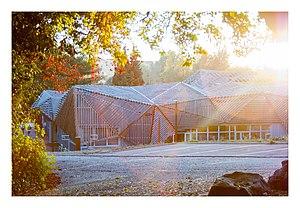
L'université Paris-Sud ou Paris-XI était une université française créée le 1ᵉʳ janvier 1971. Elle a disparu le 1ᵉʳ janvier 2020 au profit de l'université Paris-Saclay à la suite de la publication au Journal officiel du décret de création de la nouvelle université le 5 novembre 2019.